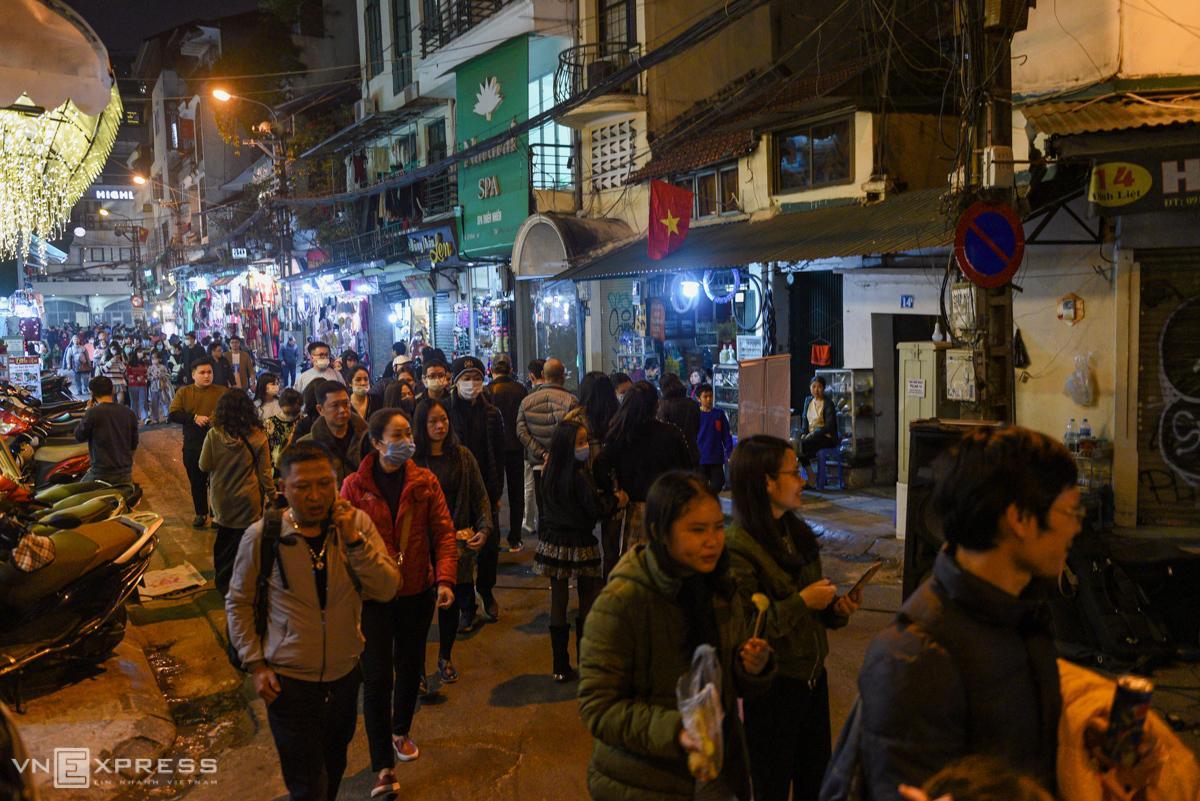
bên trên con phố có nhiều người đang trong trạng thái di chuyển